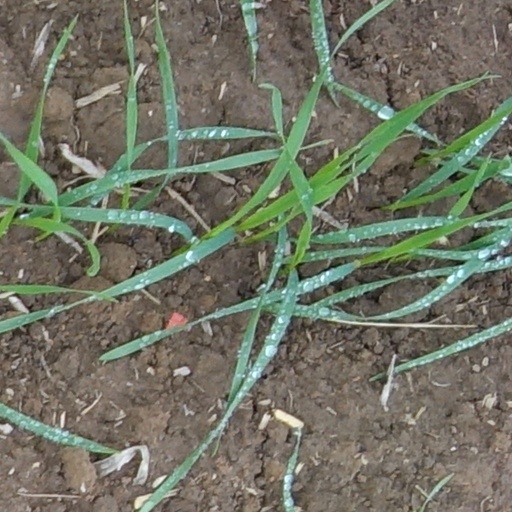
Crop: wheat